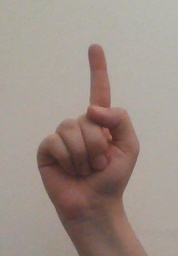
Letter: bb